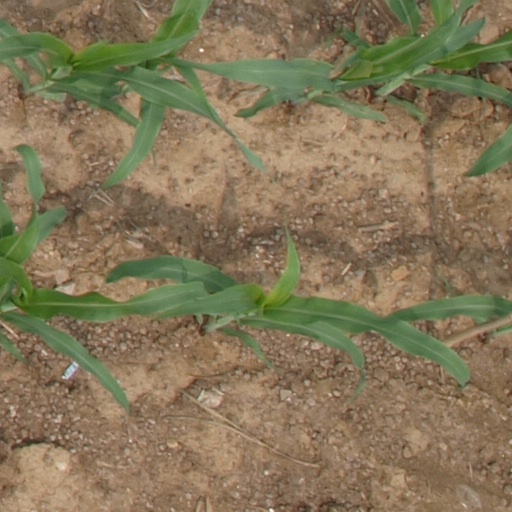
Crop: maize; corn